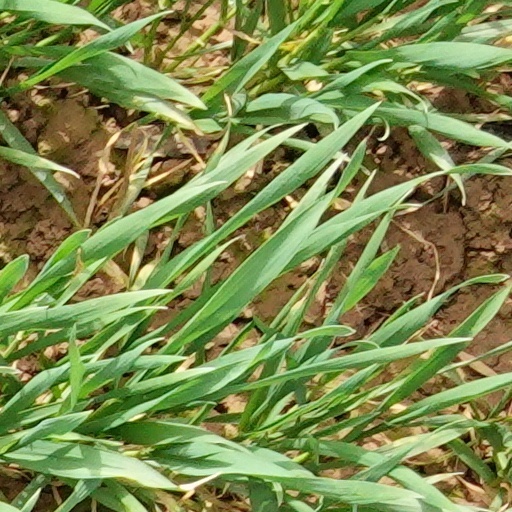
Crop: wheat